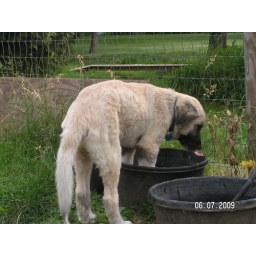
Saffi in the water bowl